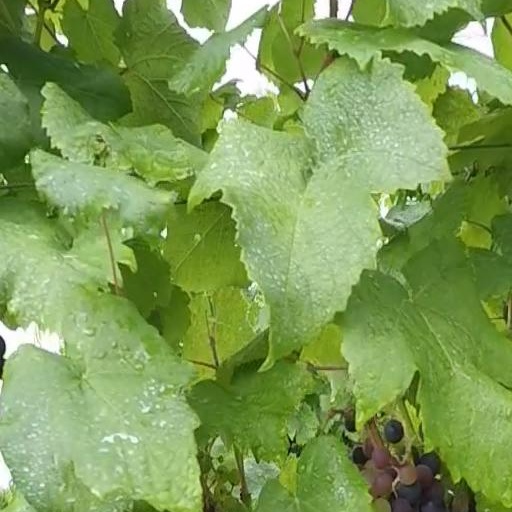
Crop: grape